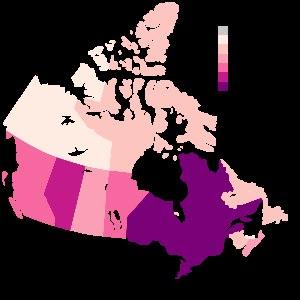
Cet article documente les pays américains touchés par le SARS-CoV-2, responsable de la pandémie de Covid-19 enregistrée pour la première fois en Asie de l'est à Wuhan, et peut ne pas inclure toutes les réponses et mesures les plus récentes.